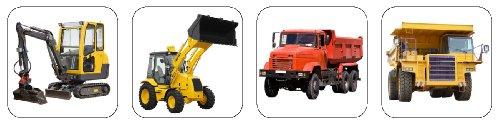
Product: Eureka Photo Construction Stickers
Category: Toys & Games | Arts & Crafts | Stickers
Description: Each pack contains 120 stickers.
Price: $7.84
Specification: ASIN:B003VSDJN8|ShippingWeight:0.8ounces(Viewshippingratesandpolicies)|DomesticShipping:ItemcanbeshippedwithinU.S.|InternationalShipping:ThisitemcanbeshippedtoselectcountriesoutsideoftheU.S.LearnMore|DateFirstAvailable:July14,2010